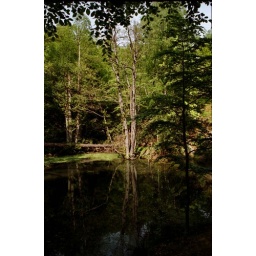
tree reflected in the water